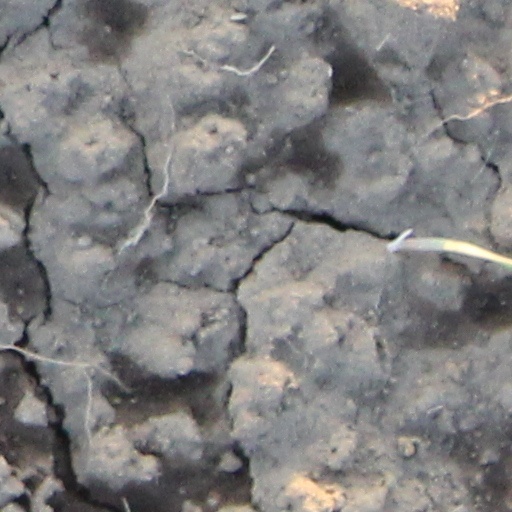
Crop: wheat